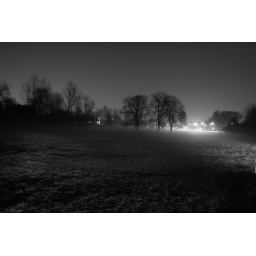
Lights from a parked car help bring out the field and the blanket of fog in the distance.